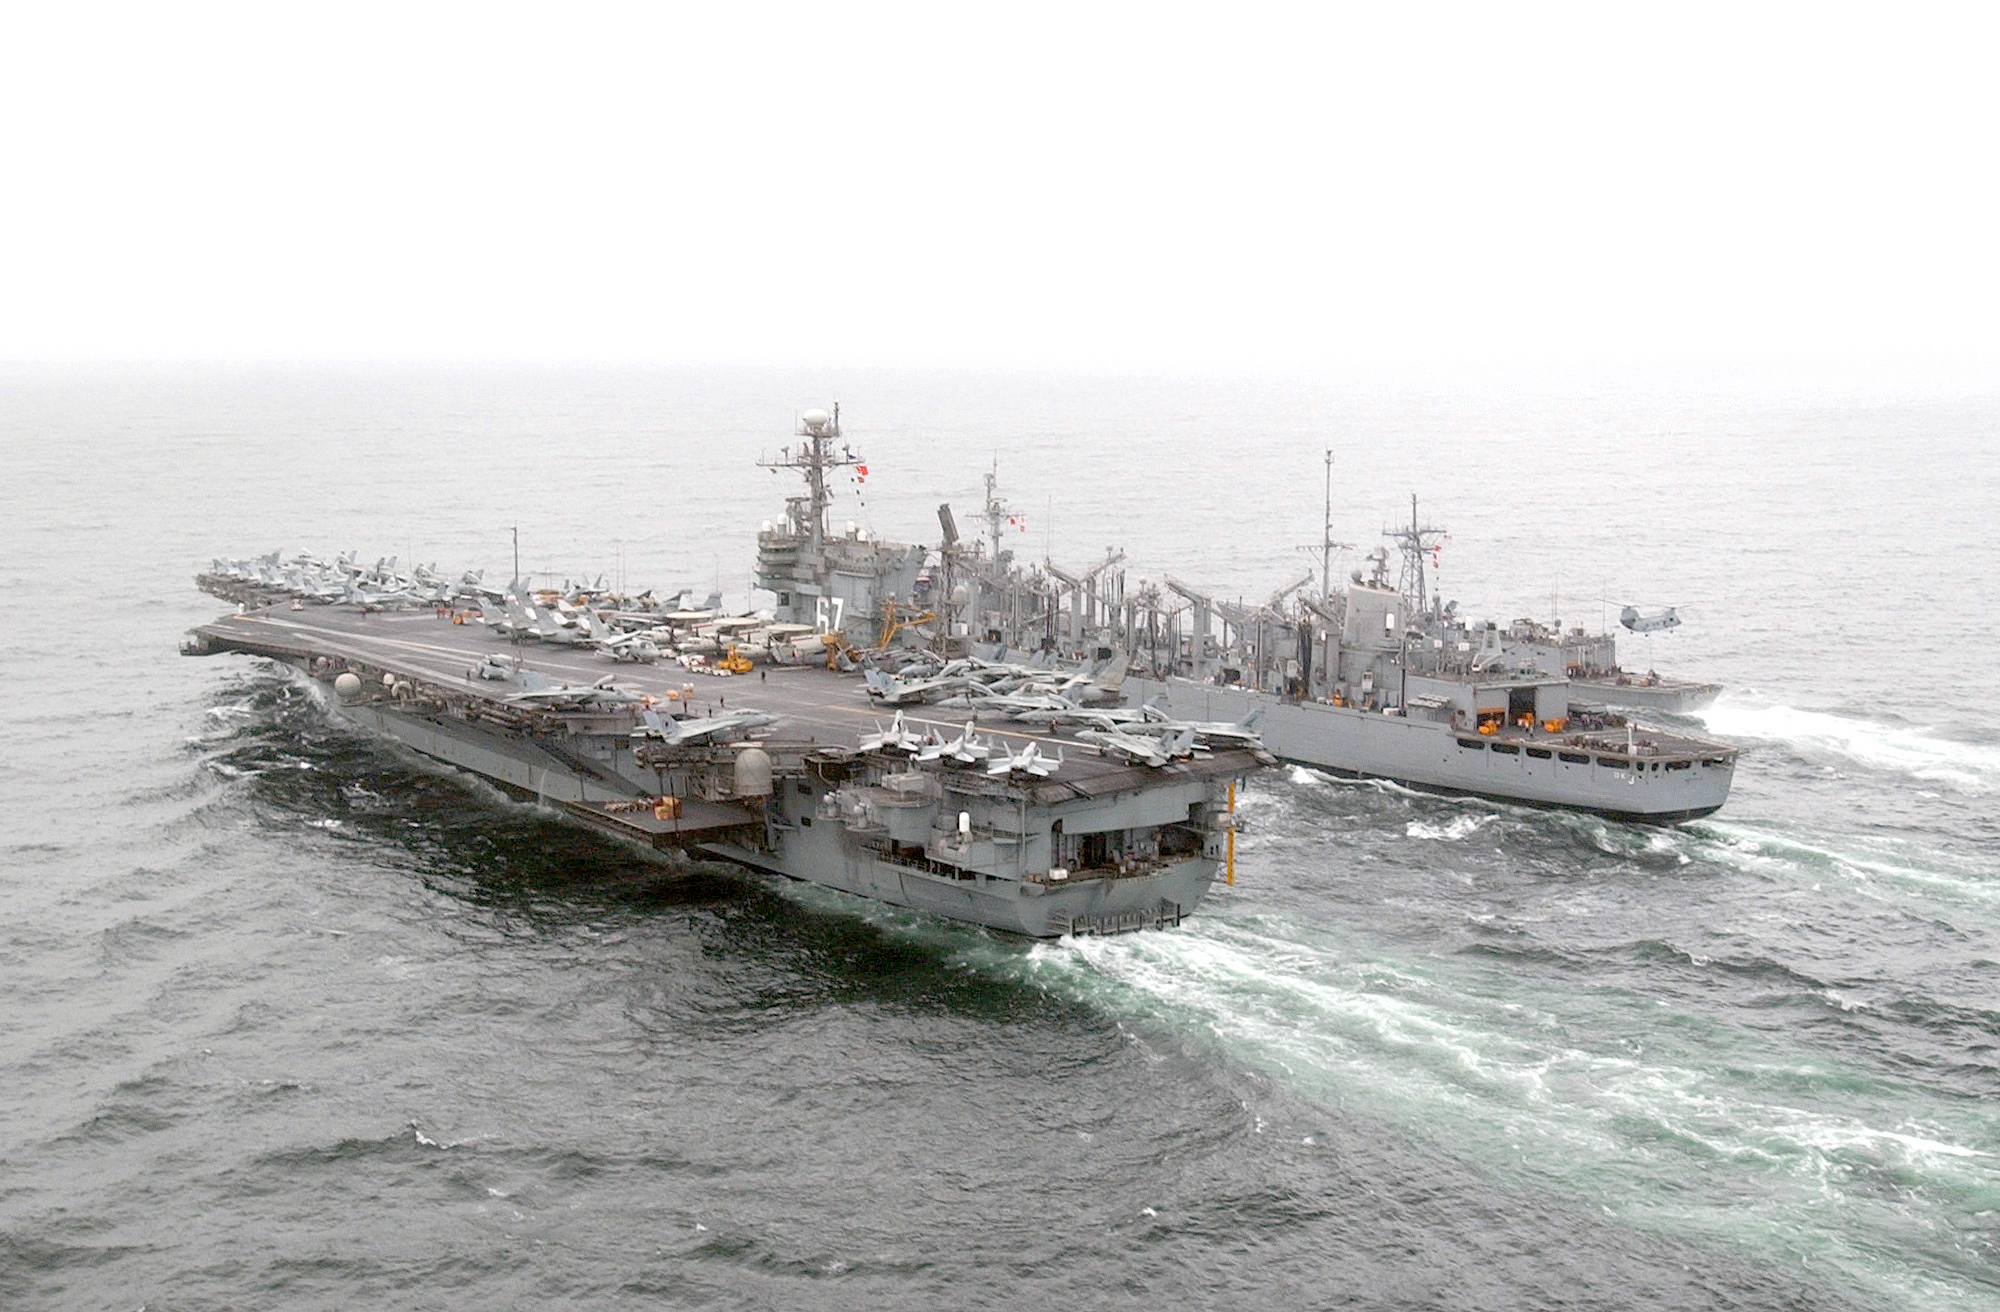
Vehicle type: Ships